Oyamada Nobushige

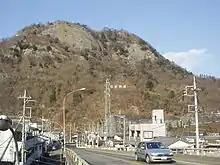
Iwadono Castle

He was also lord of Iwadono Castle, and fought under the Takeda at the battles of Kawanakajima (1561), Mikatagahara (1573), Nagashino (1575) and Tenmokuzan (1582).